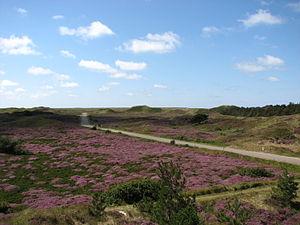
Texel est une île et une commune néerlandaise située en mer du Nord, en Hollande-Septentrionale, séparée du continent par le bras de mer du Marsdiep. L’île, dans la mer des Wadden, est la plus grande, la plus peuplée et la plus occidentale de l’archipel frison, qui s’étend jusqu’au Danemark. L'usage en français est de parler de l'île du Texel mais de la commune de Texel.